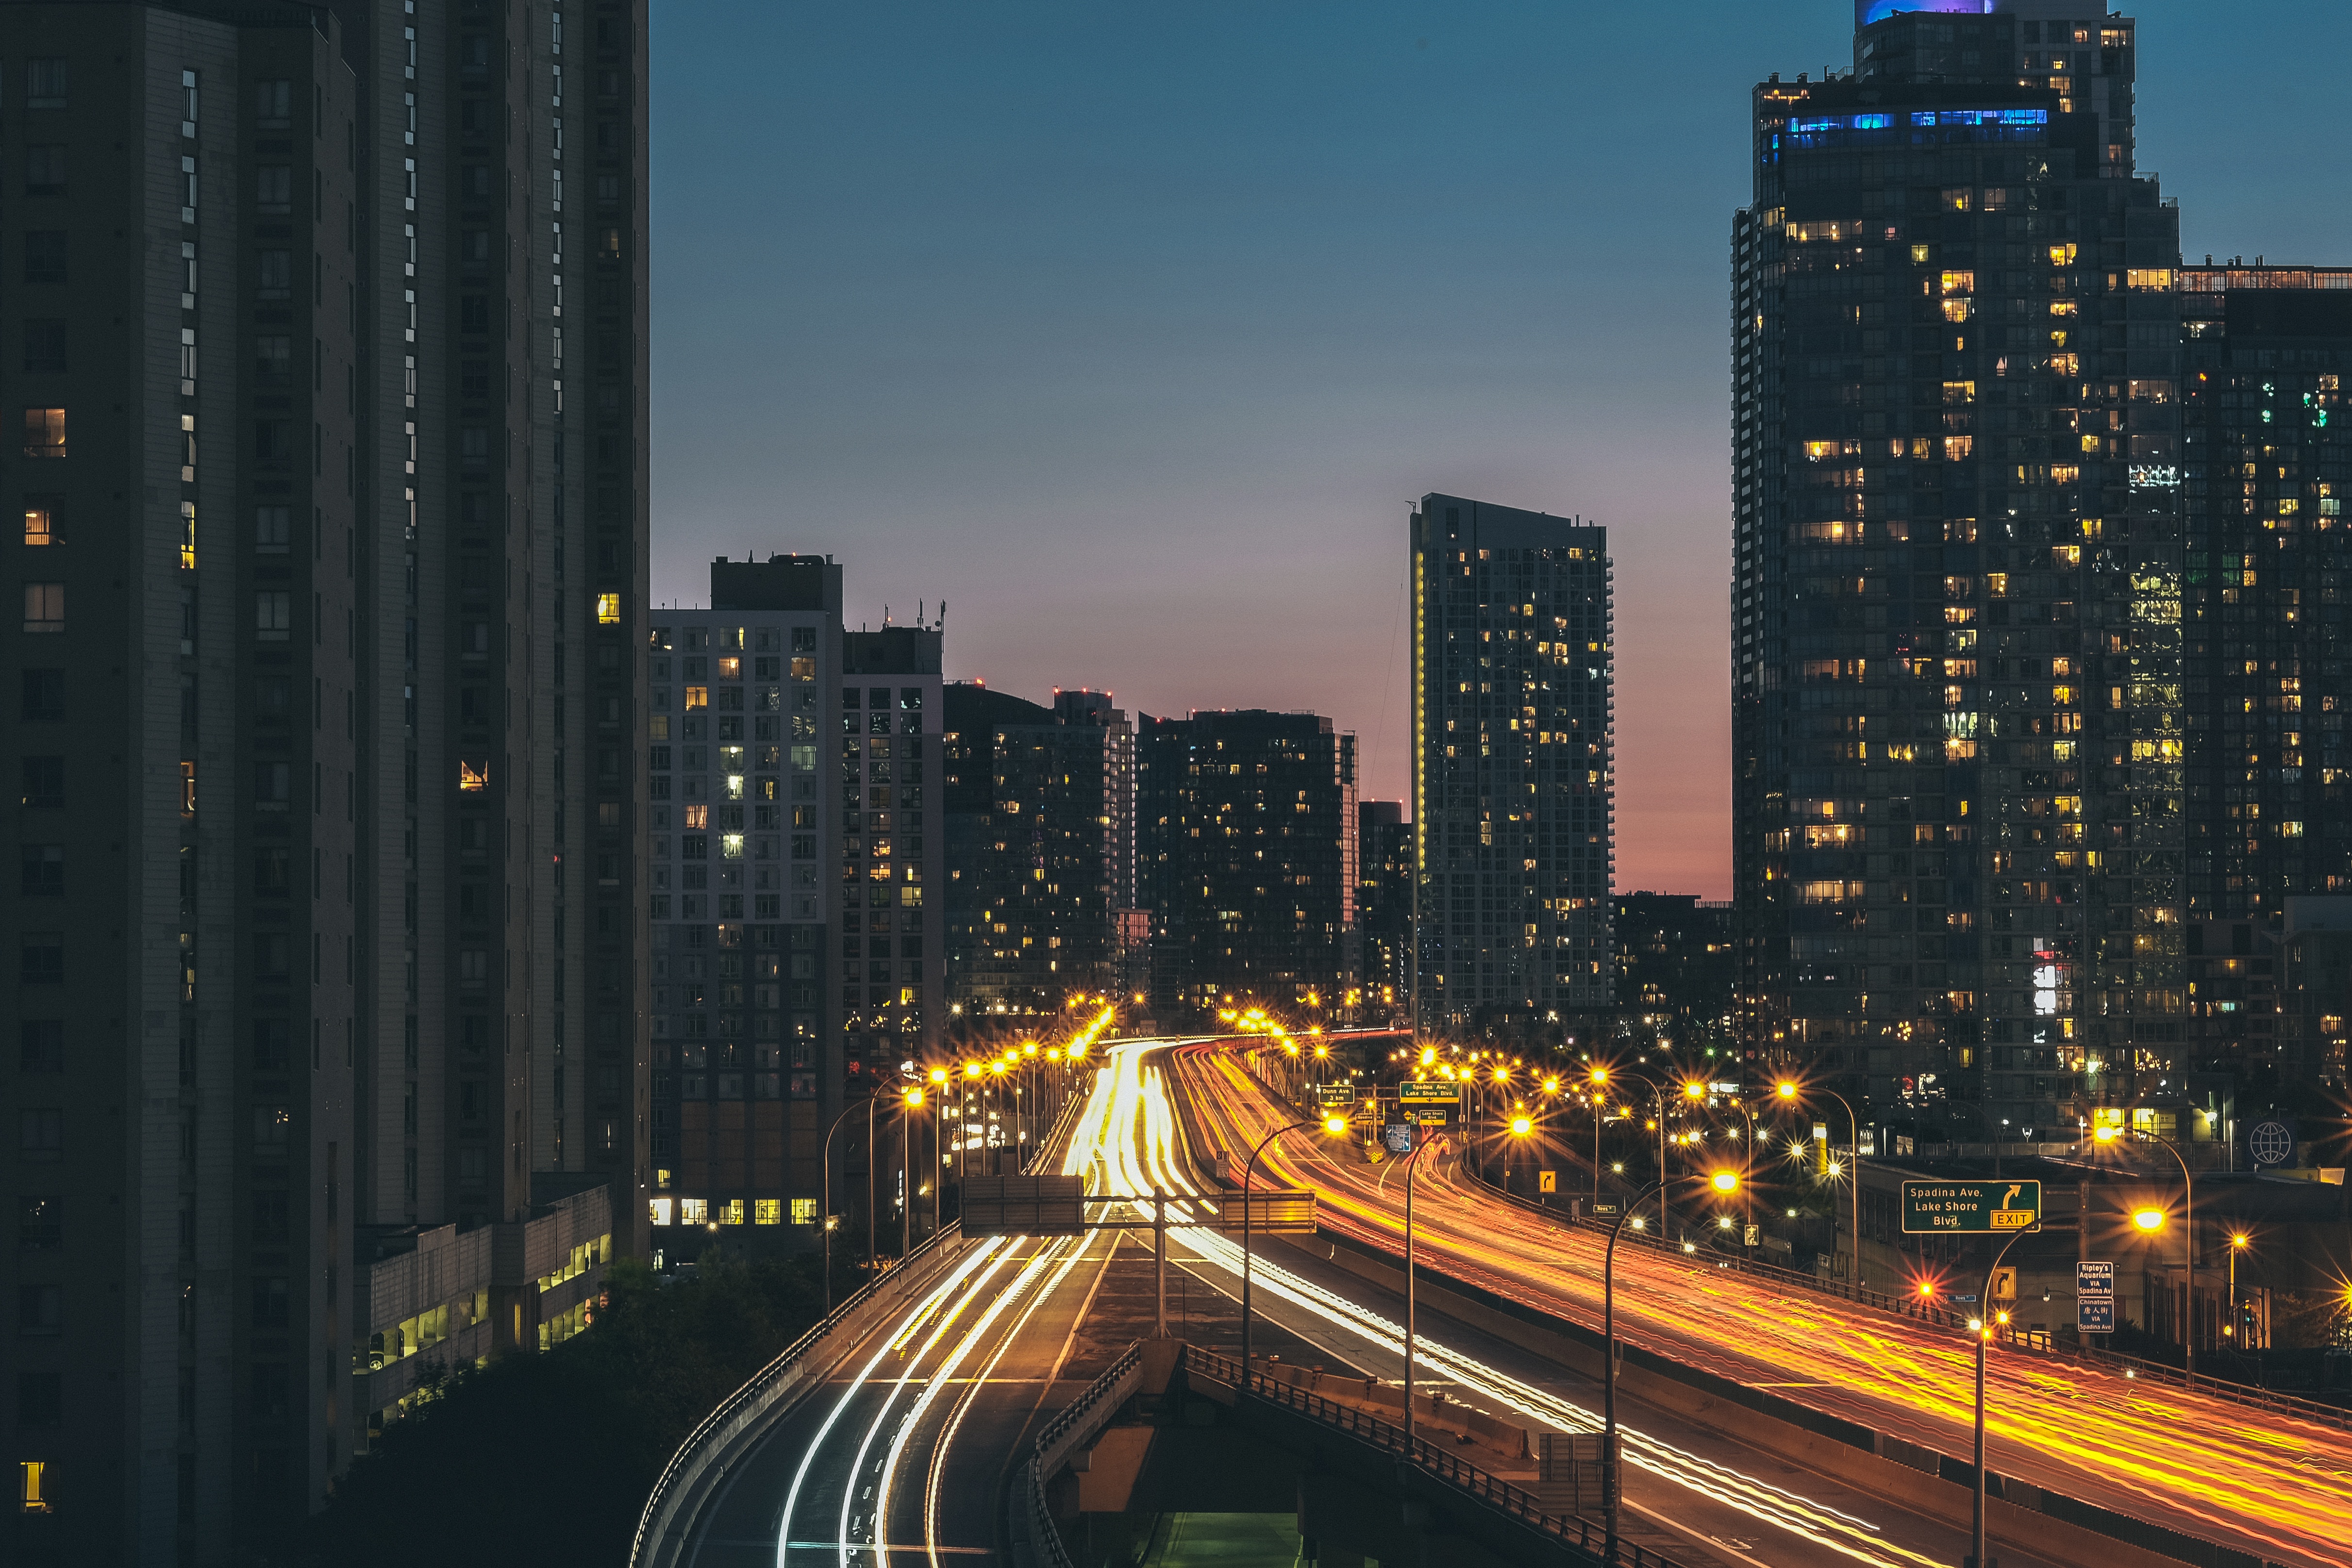
horizon, road, skyline, traffic, street, night, city, skyscraper, cityscape, downtown, travel, commute, dusk, evening, tower, landmark, tower block, canada, scene, ontario, toronto, metropolis, interstate, urban area, residential area, human settlement, metropolitan area